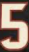
Number: 5